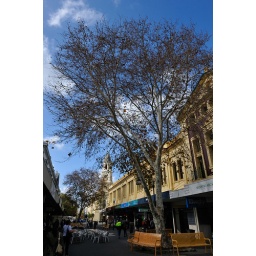
Some old buildings along a street in Fremantle